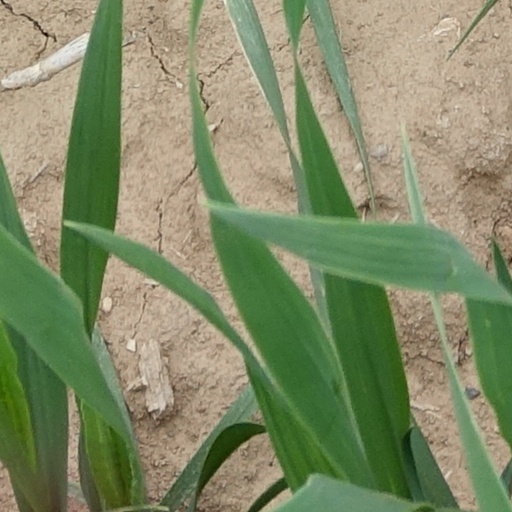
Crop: wheat